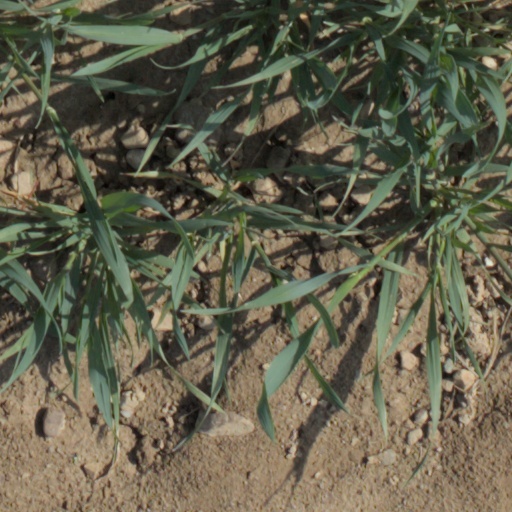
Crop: wheat